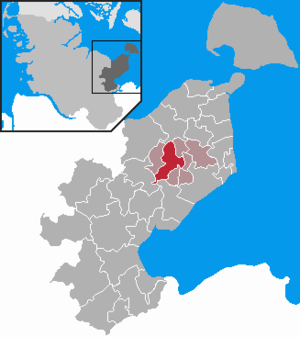
Lensahn
Kort
Lensahn er en administrationsby og kommune i det nordlige Tyskland, beliggende i Amt Lensahn under Kreis Østholsten. Kreis Østholsten ligger i den østlige del af delstaten Slesvig-Holsten.